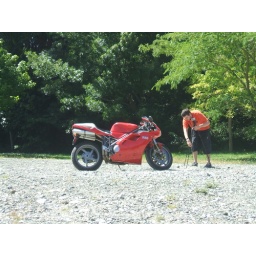
A nice little bike parked by the river